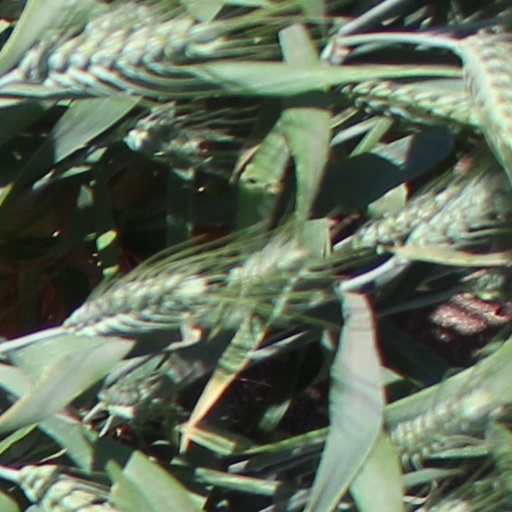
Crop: wheat